Siege of St Andrews Castle

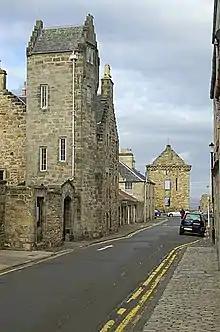
French guns were towed through the streets

This peaceful interlude came to end, however, in July 1547 when Henri II of France sent a fleet to take the castle for the Scottish Government. The force was commanded by his admiral and military engineer, the Italian Leone Strozzi who directed a devastating artillery bombardment to dislodge the Protestant lairds. French intelligence included recent cartography by Jean Rotz and Nicolas de Nicolay who came on the voyage.